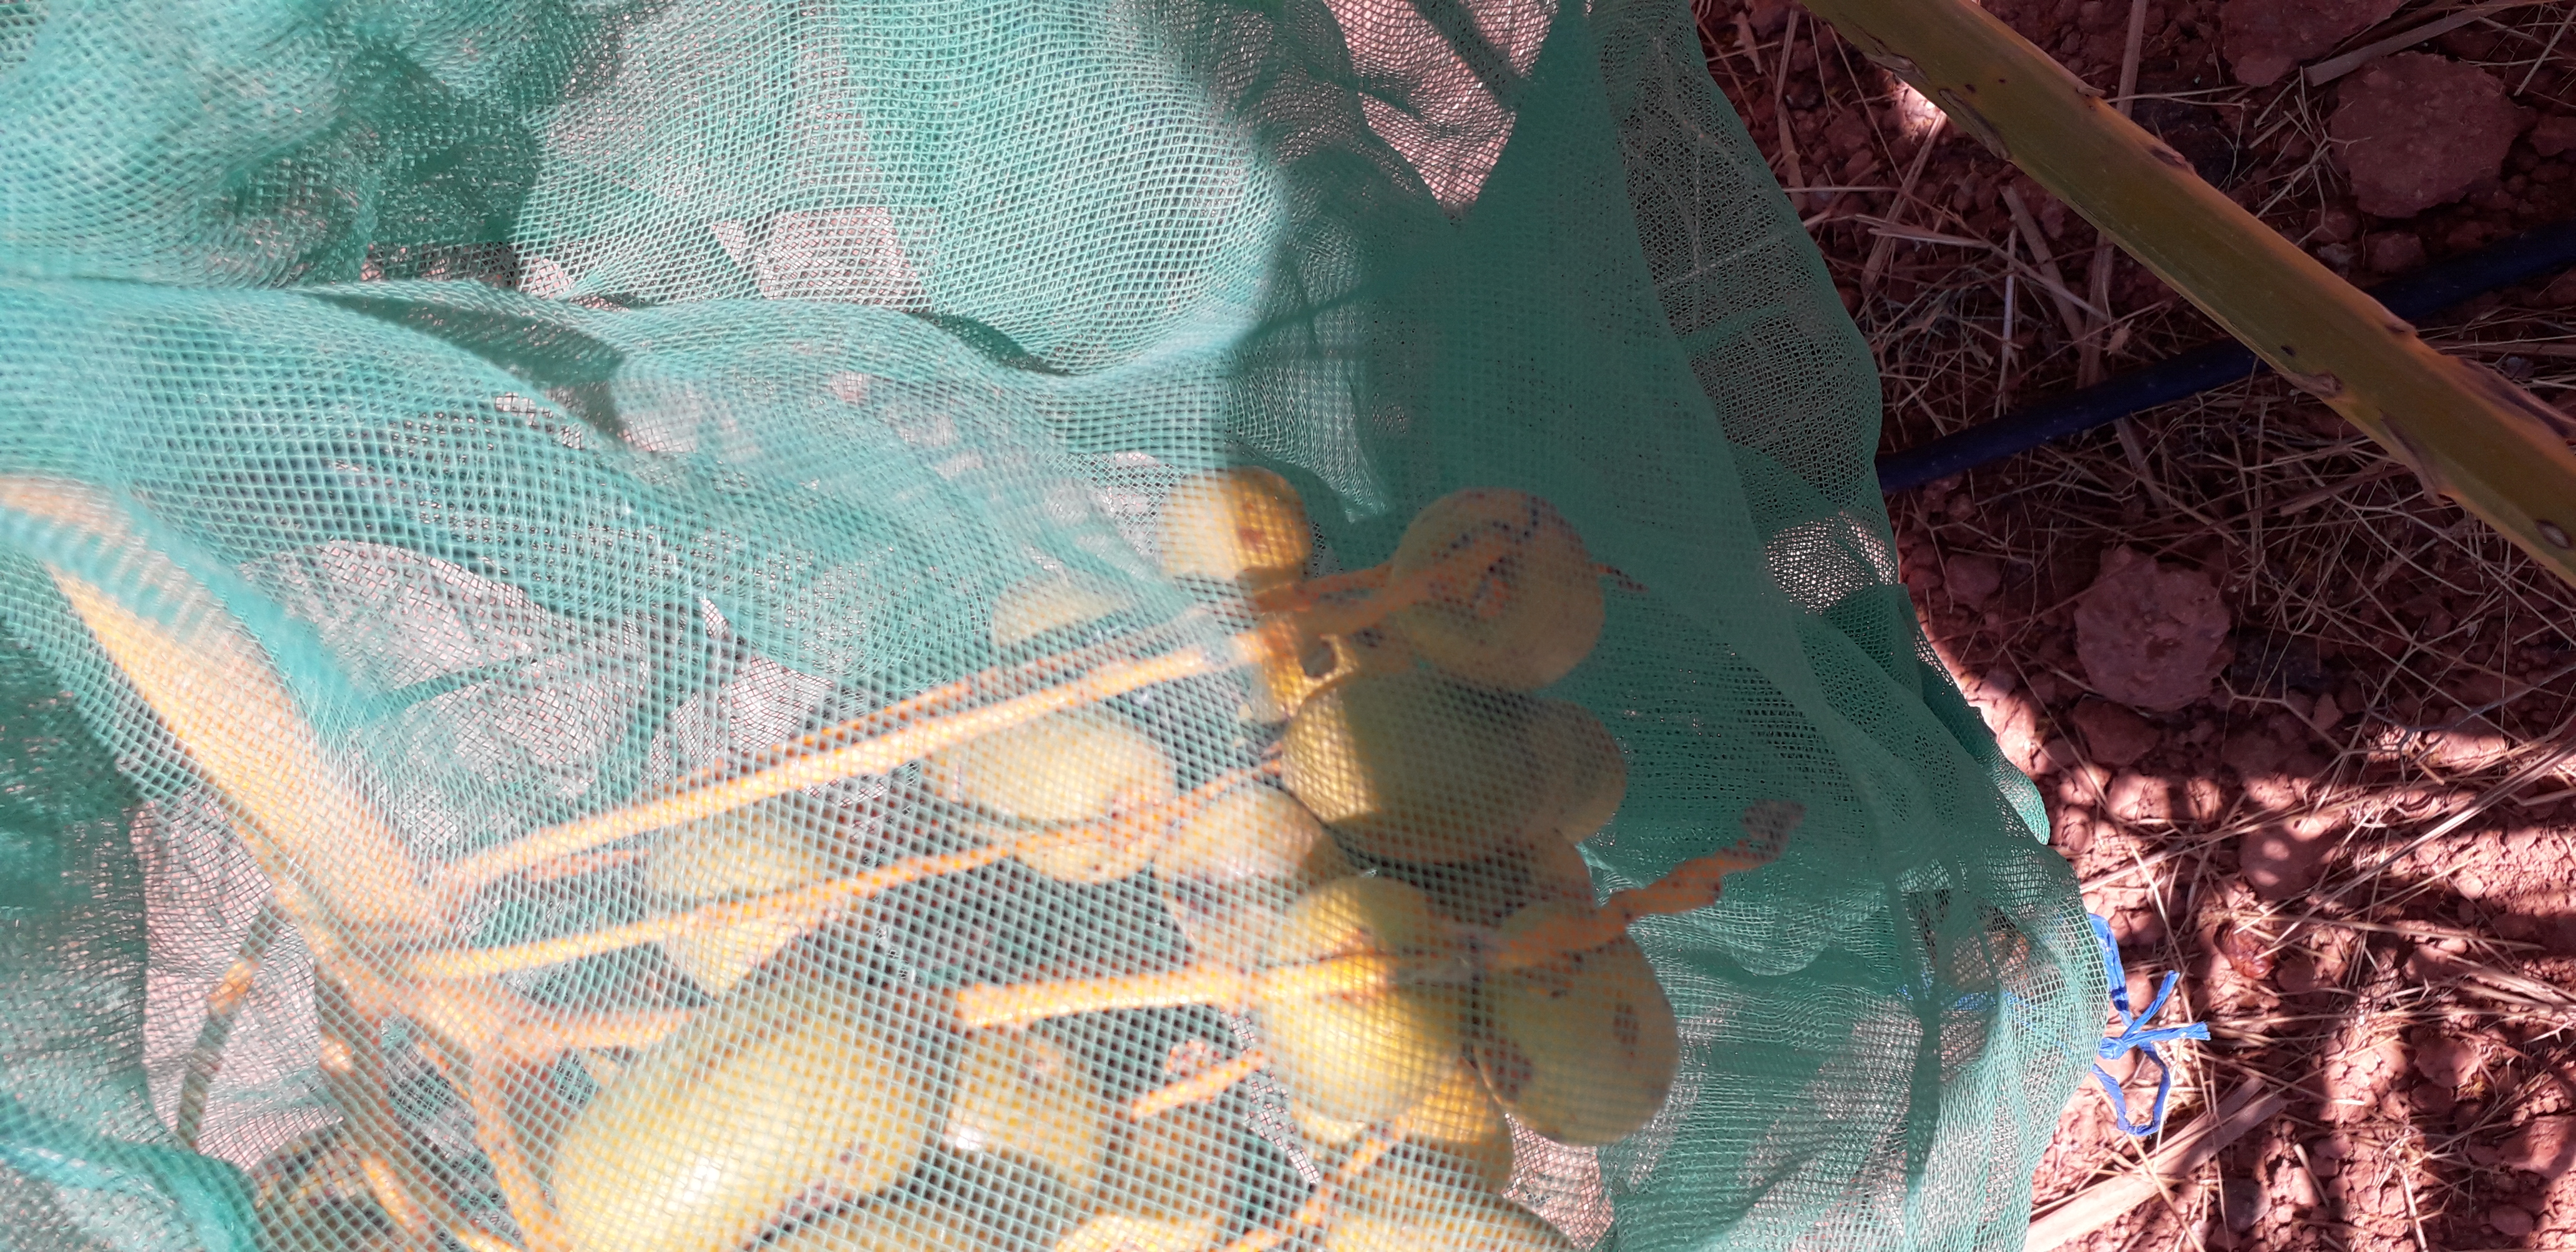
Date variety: Boufagous